British première of Beethoven's Symphony No. 9

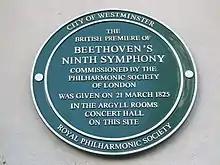
Plaque at the location of the première

The British première of Beethoven's Symphony No. 9, also known as his "Choral Symphony", took place in London at the Argyll Rooms on 21 March 1825. The concert was given by the Philharmonic Society, who had commissioned the work.